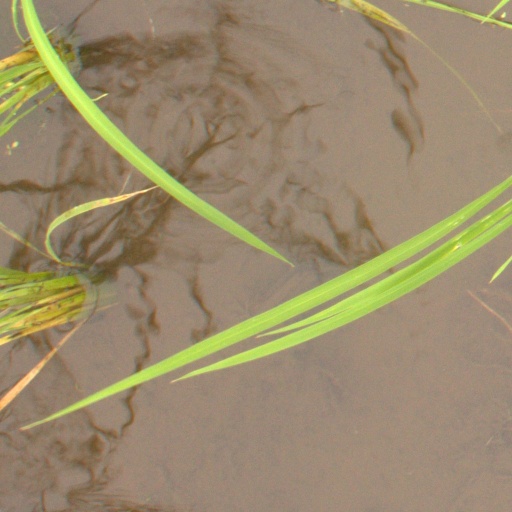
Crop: rice